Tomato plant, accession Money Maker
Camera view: vertical (180 deg); turntable rotation: 330 degrees
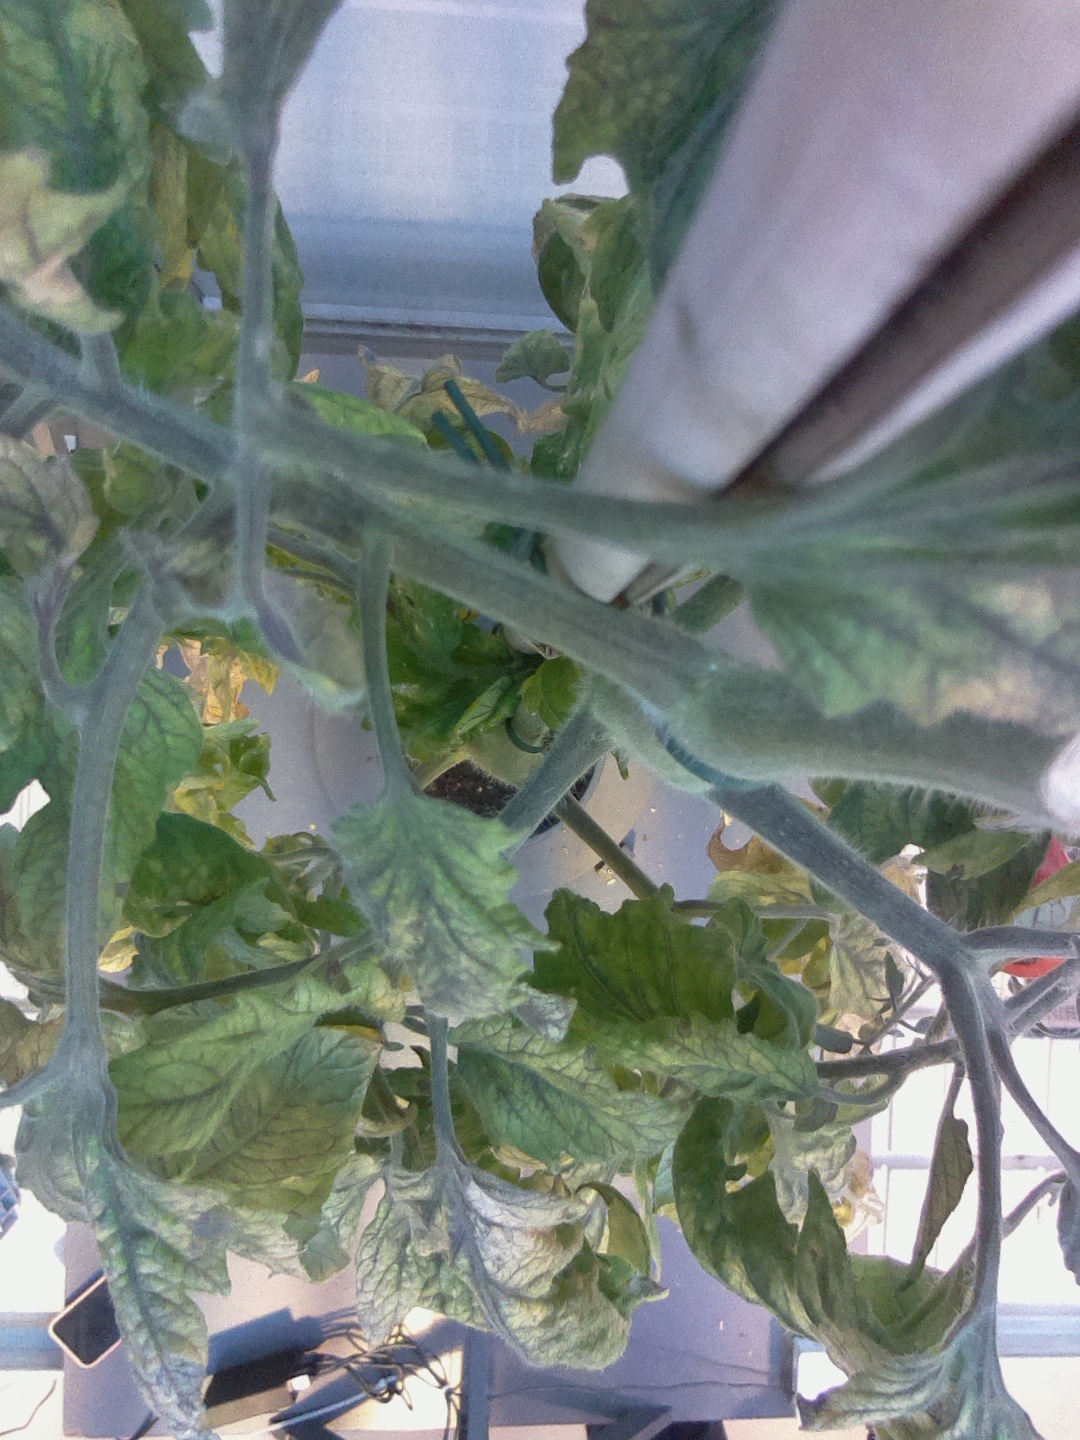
BBCH growth stage 83: 30%-40% of fruits show typical fully ripe color